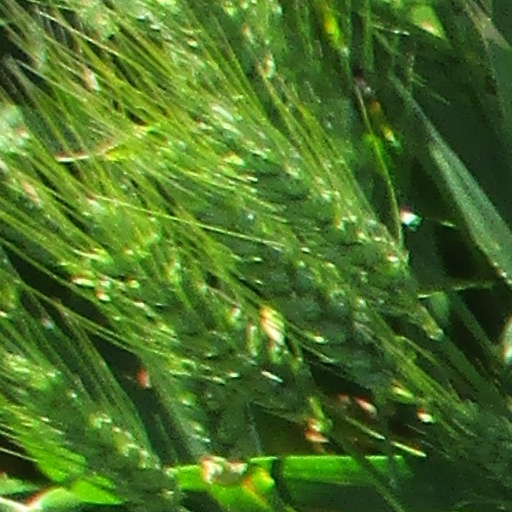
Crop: wheat